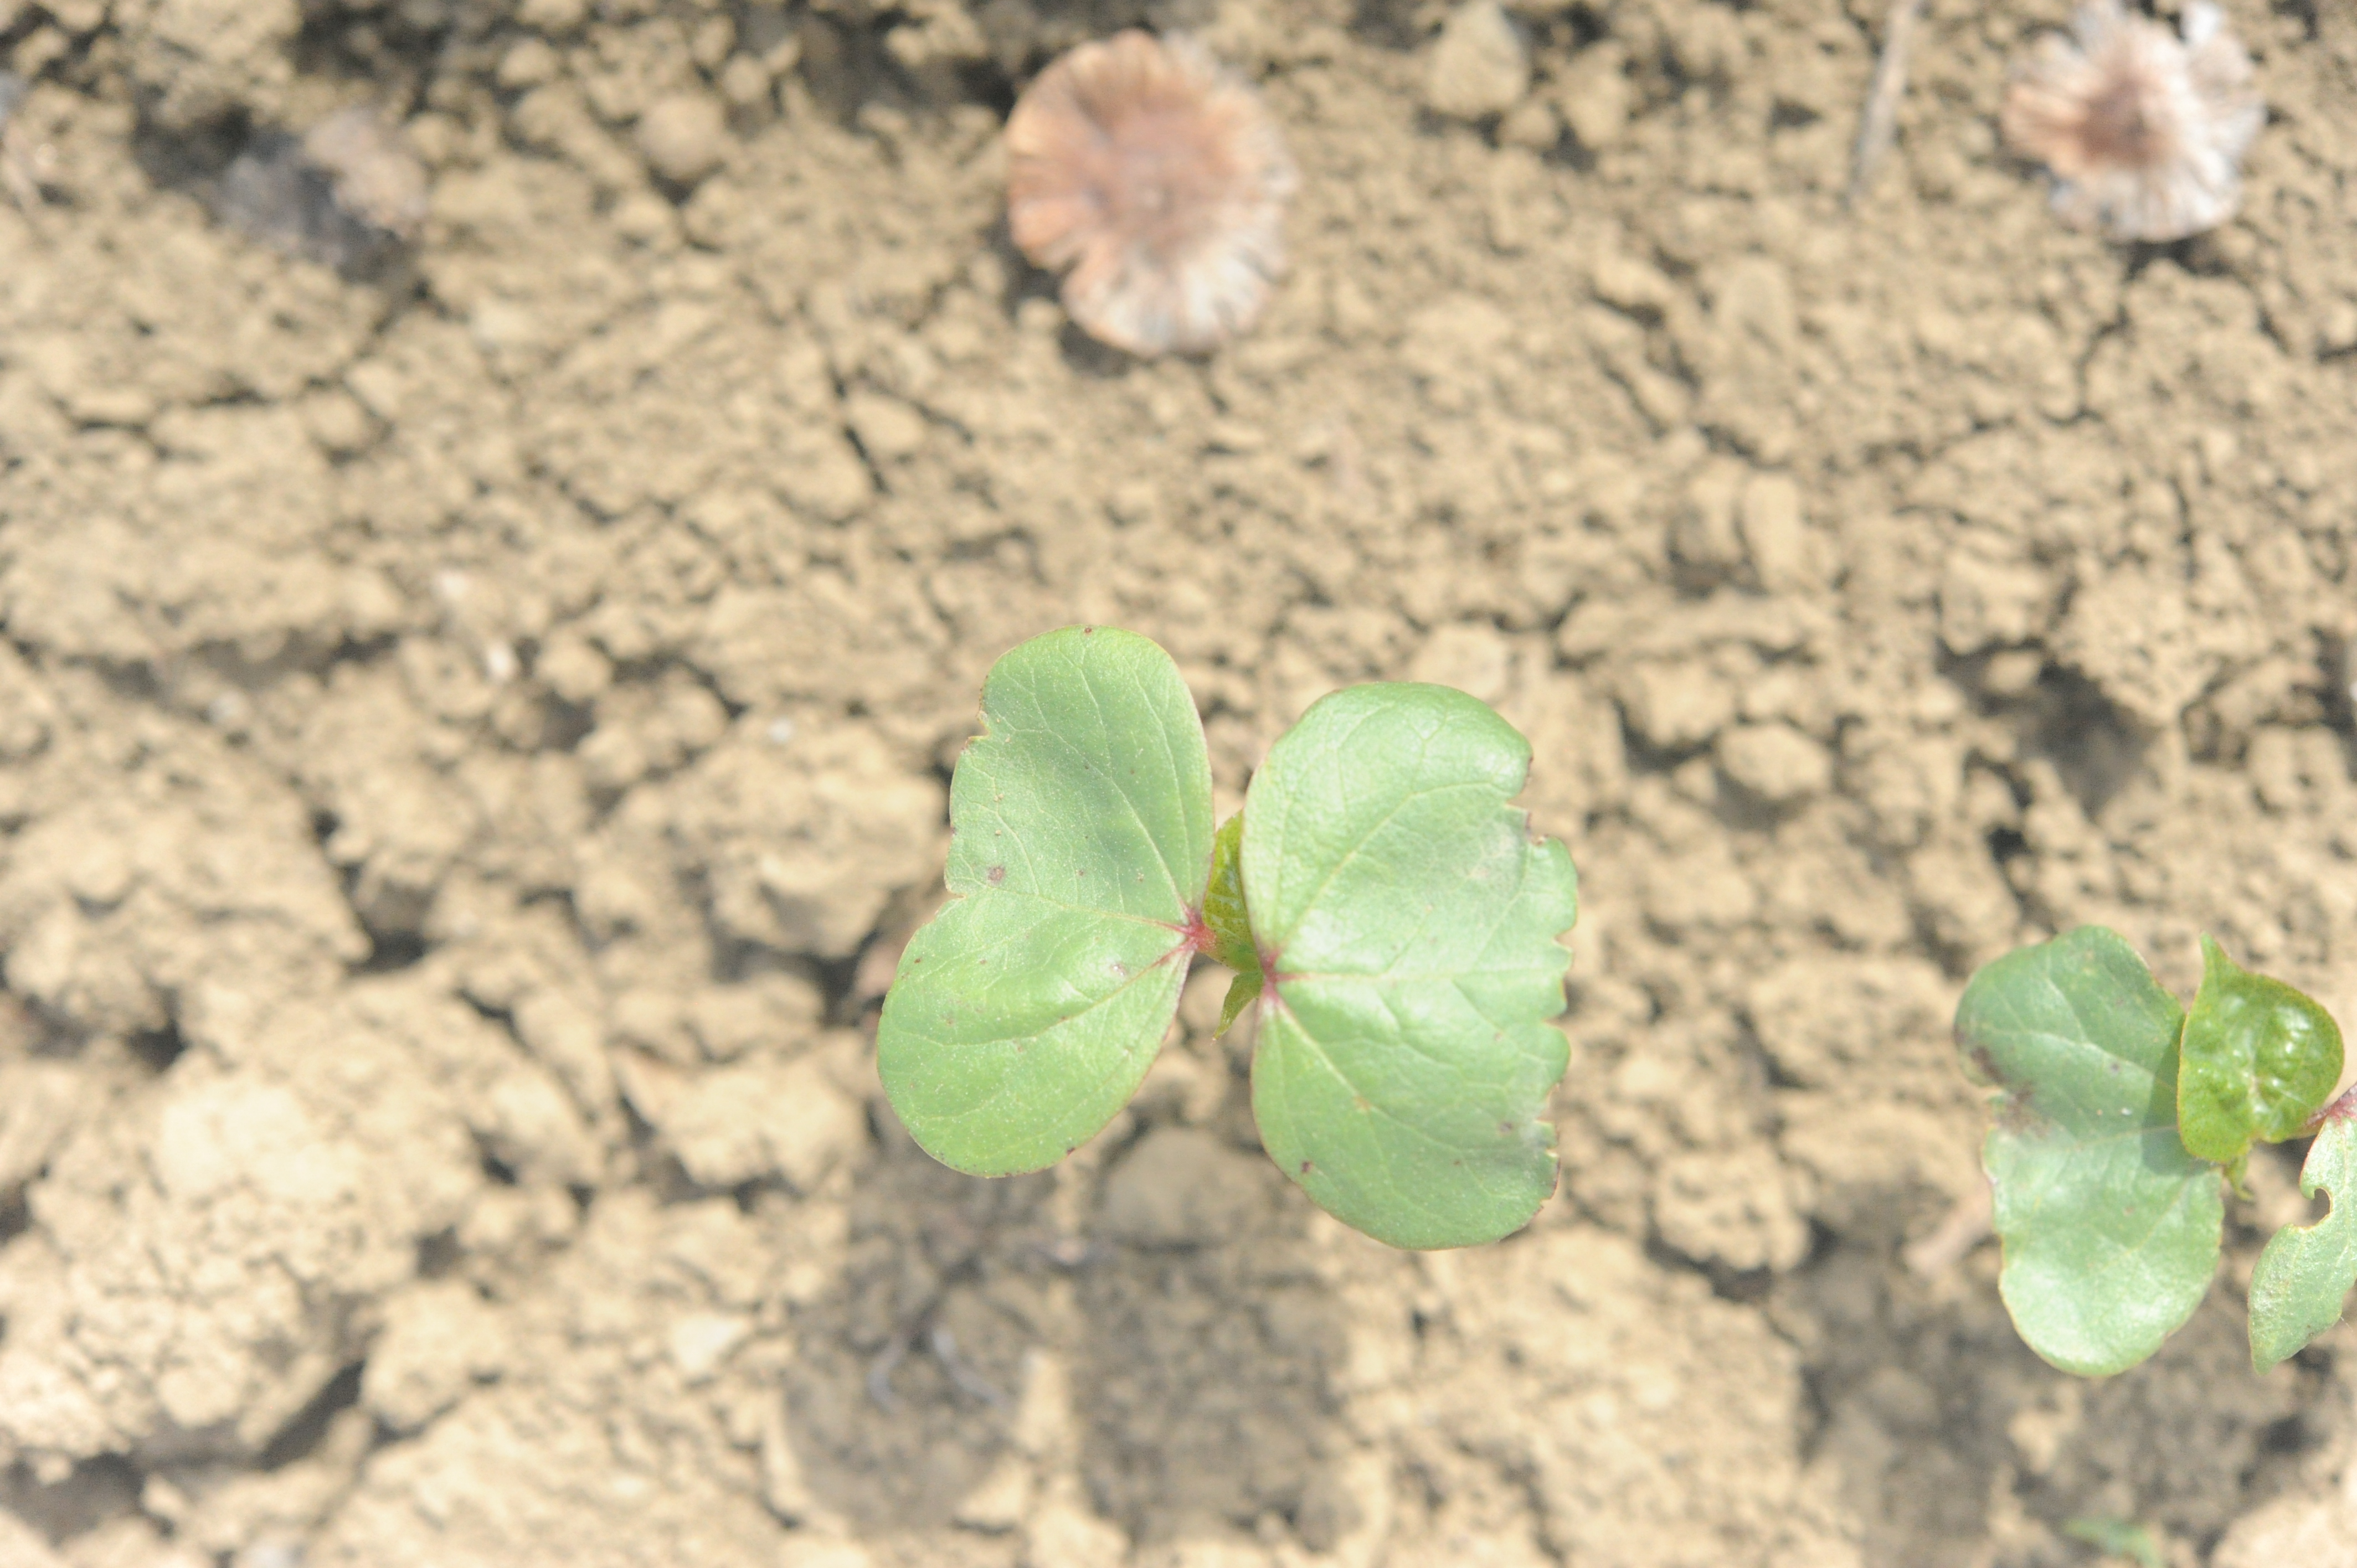
Label: cotton